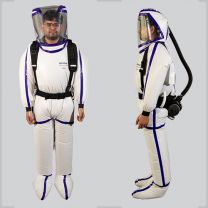
Objects detected:
Face_Shield
Face_Shield
Coverall
Coverall